Flotsam and Jetsam (film)

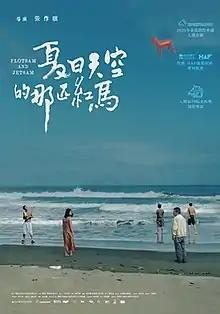
Promotional poster

Flotsam and Jetsam is a 2022 Taiwanese drama film written and directed by Chang Tso-chi.